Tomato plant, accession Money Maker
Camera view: vertical (180 deg); turntable rotation: 60 degrees
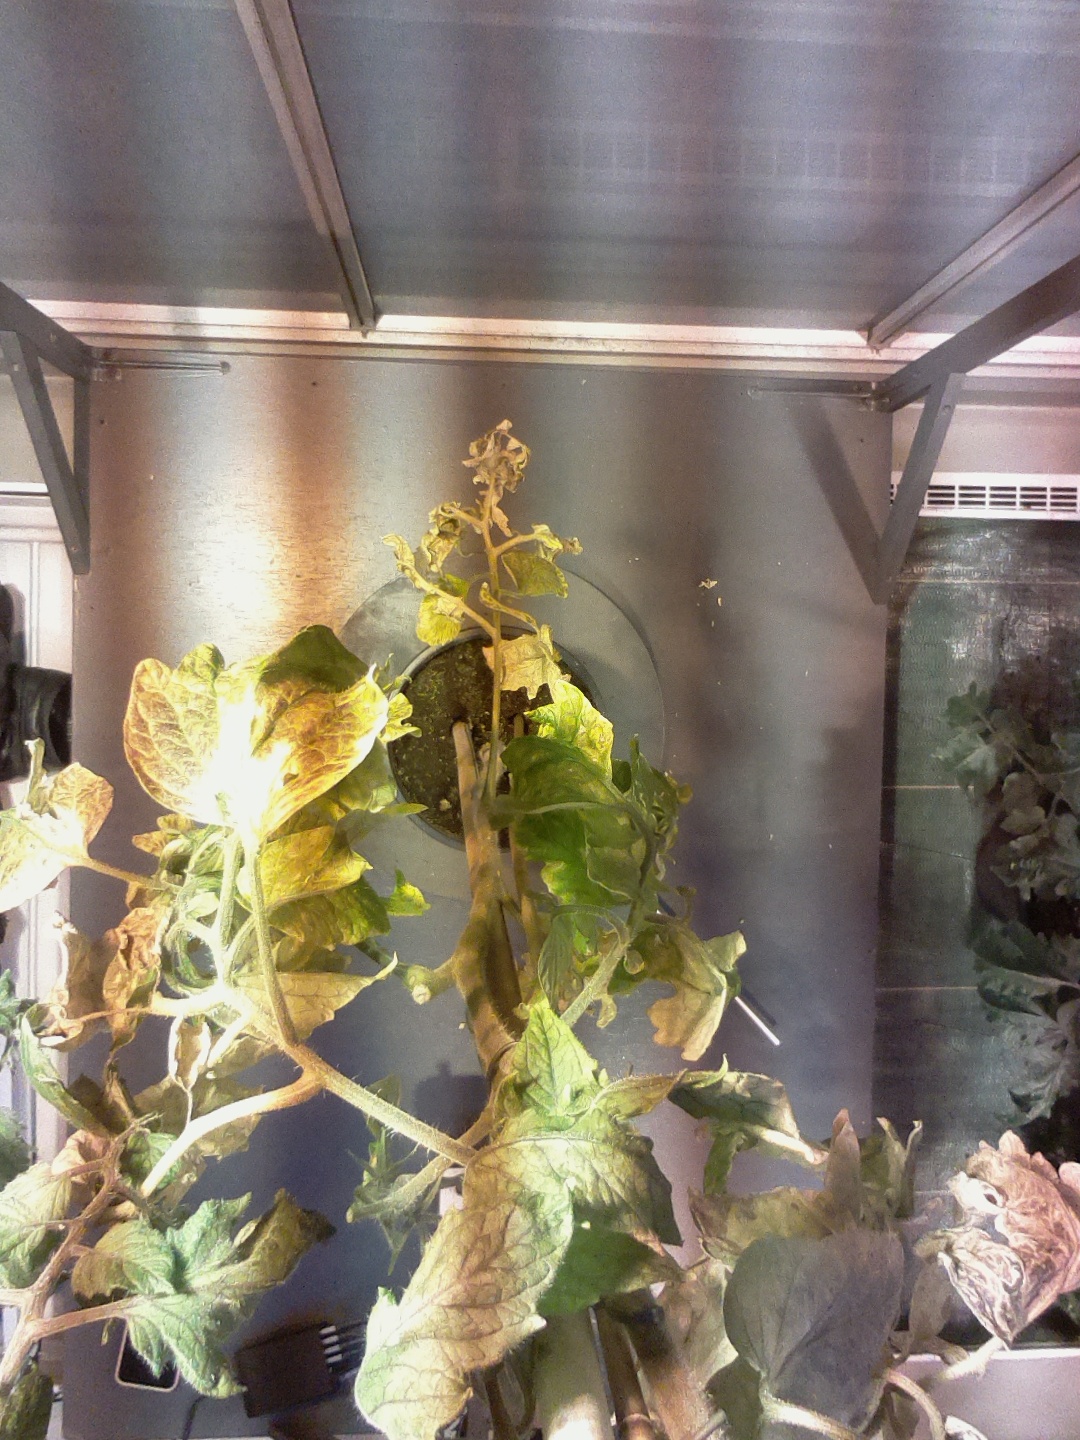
BBCH growth stage 79: 90% -100% of final fruit size